Sociedade Partenon Literário

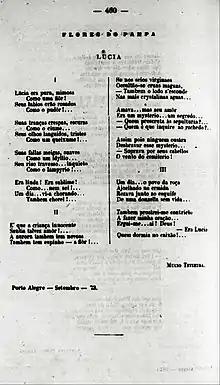
Poem ""Lúcia"", from the collection "Flores do Pampa", by Múcio Teixeira, in "Revista Mensal" nº 10, October 1873

Contributing to this was a late flourishing in the south of literary Romanticism, a movement that had among its objectives to value the picturesque, the local, and the originality of regional and national traditions and identities, generally idealizing its characters. In the Parthenonist environment, regionalism was understood as a variant of the nationalism cultivated by Romantics in other parts of Brazil and as a path to achieving the autonomy they desired for the letters of the province. According to Flávio Loureiro Chaves, the emergence of regionalism in Rio Grande do Sul is due in part to the typically romantic interest in folklore, history, and linguistic research, problematizing the debate on nationalism and leading "to the conscious and programmatic valorization of the regional". For Regina Zilberman, the Parthenonists "accomplish in a finished way the major purpose of Brazilian Romanticism, namely, the poetic arrangement of the national desire to see itself reproduced in literature." In Carine Daniel's words, ""Gaucho" Romanticism is a kind of compromise between the mythical and the documentary. On the observed reality, landscape, types, customs, is invested the mythical visualization that transposes it to the plane of ideality."